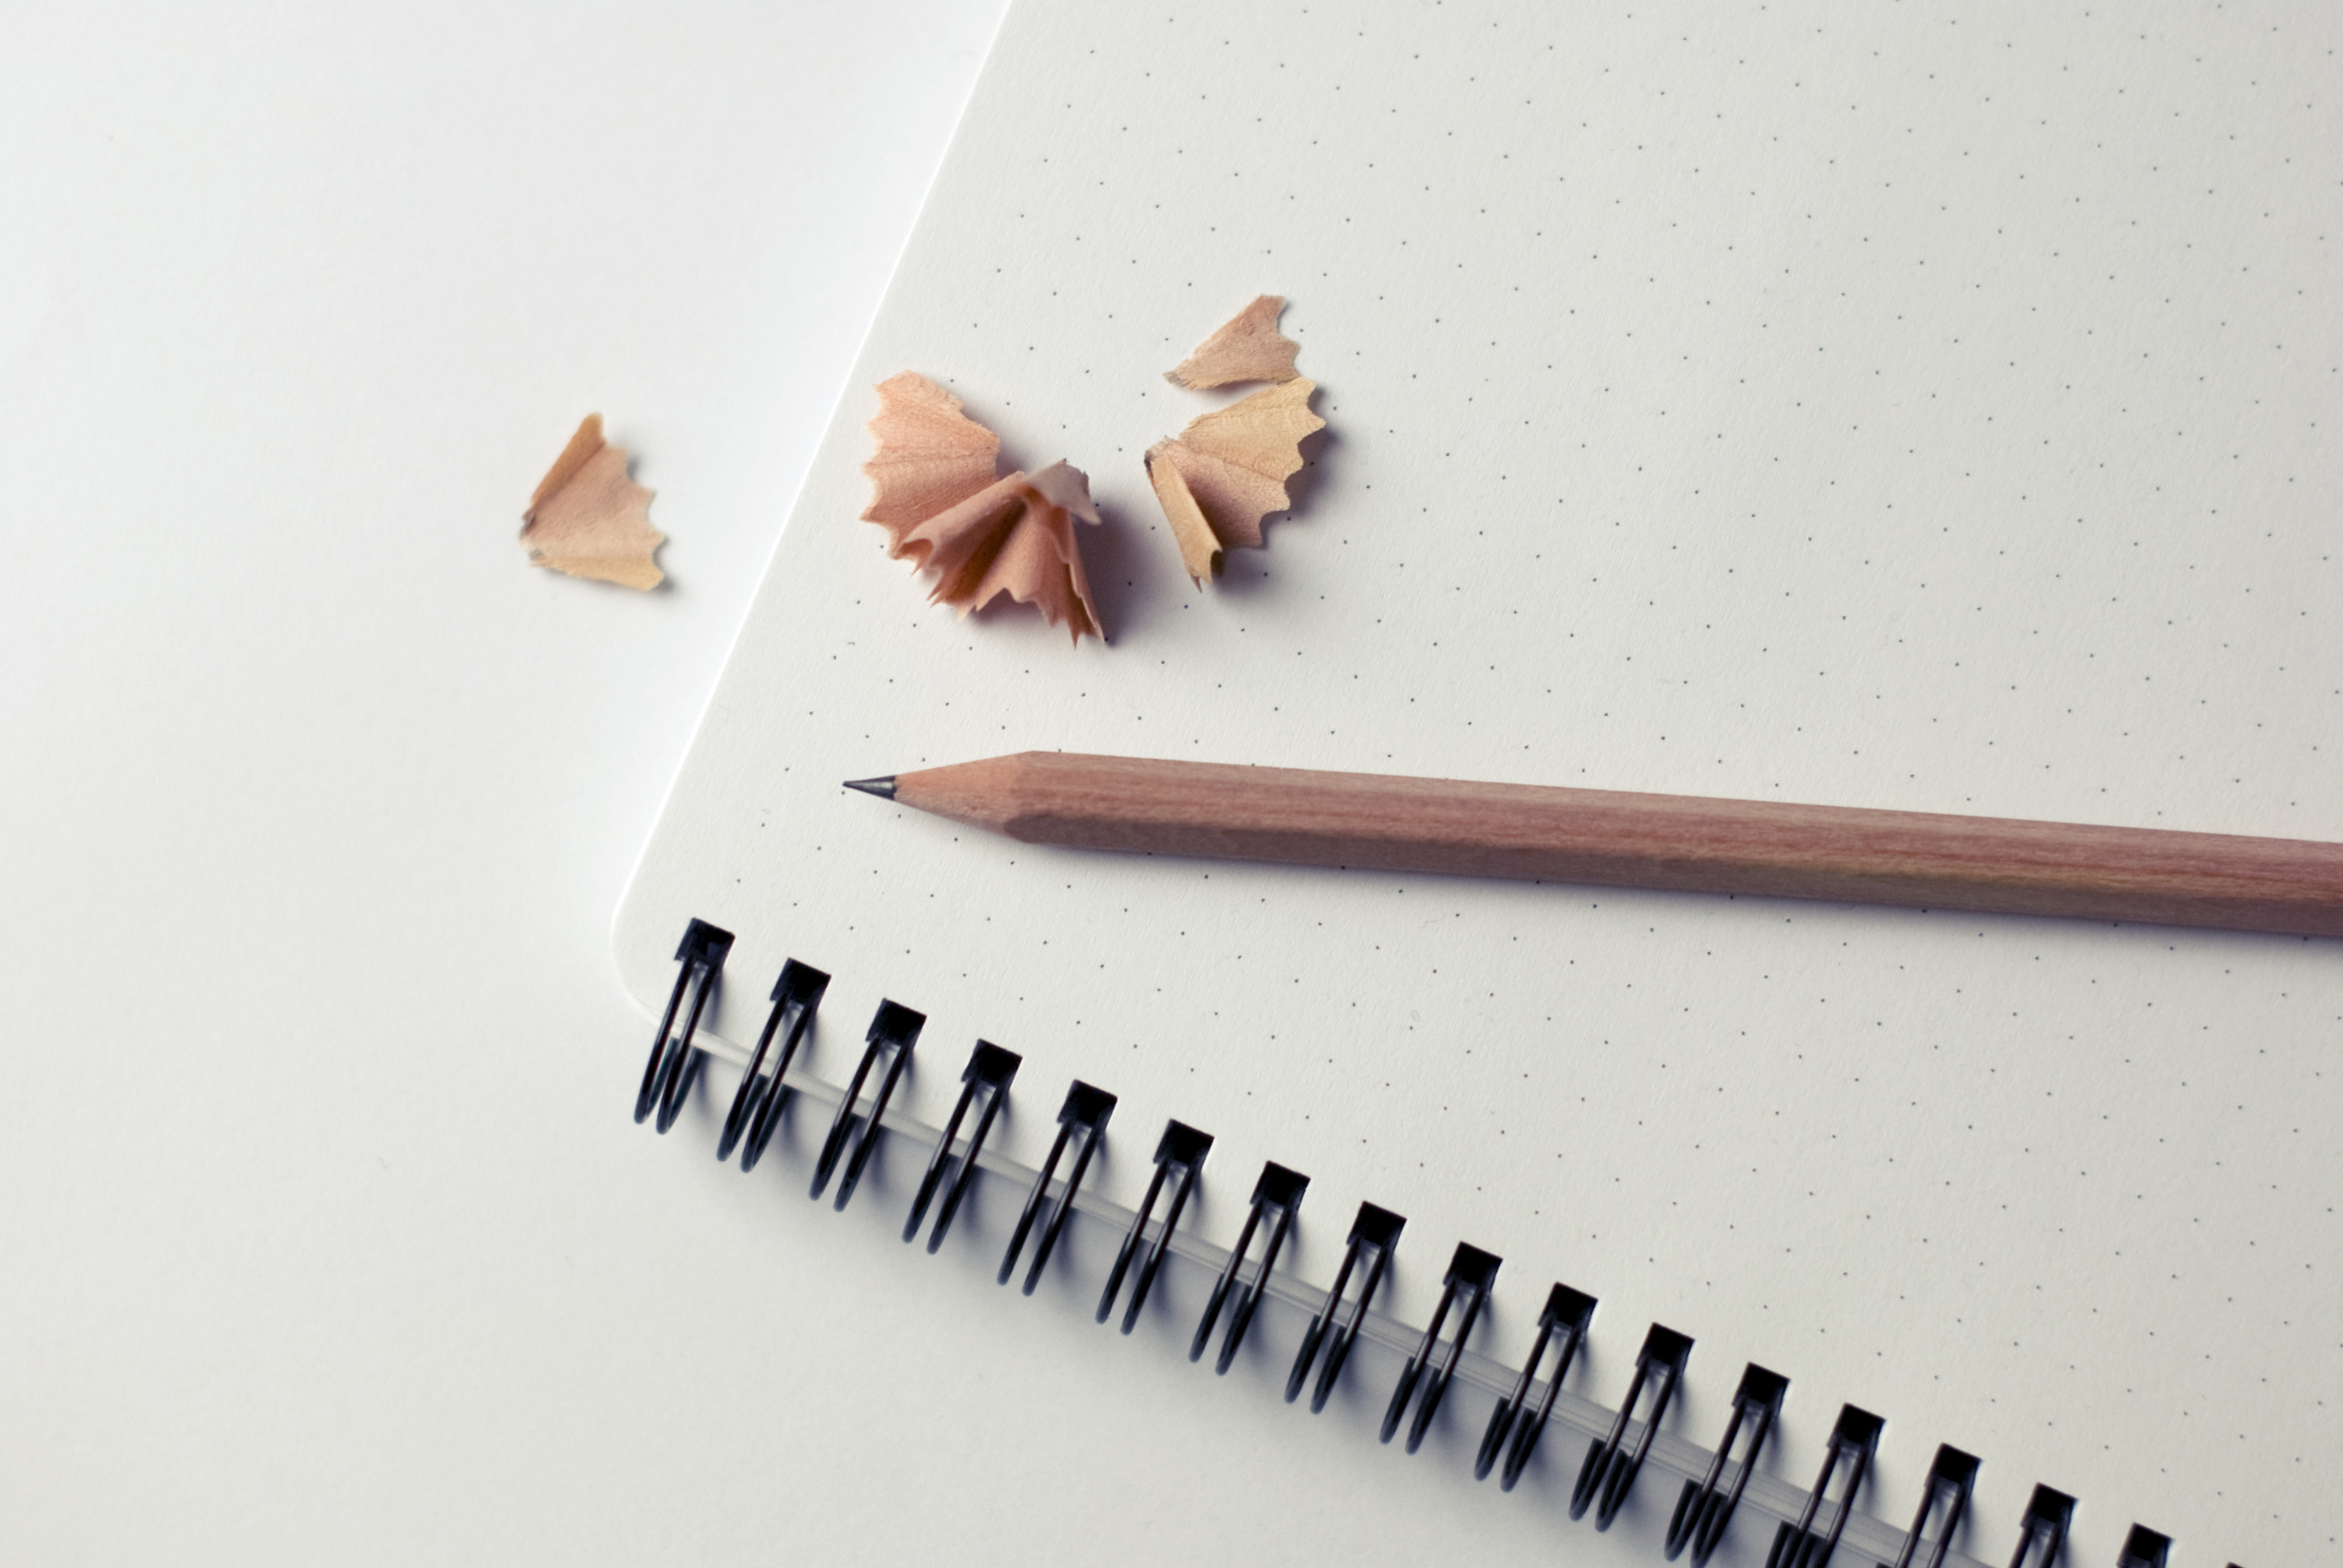
notebook, pencil, art, sketch, notes, office supplies, blueprint, product design